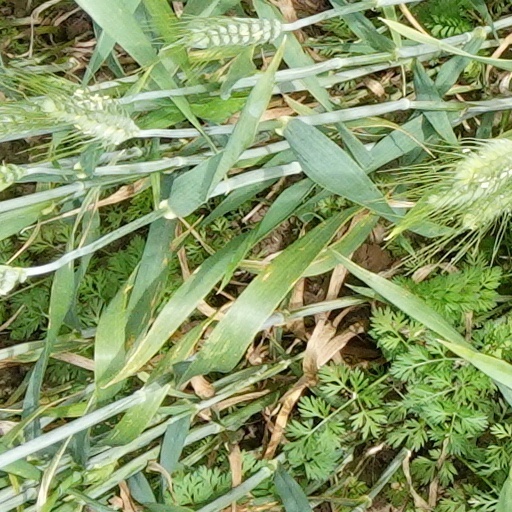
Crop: wheat